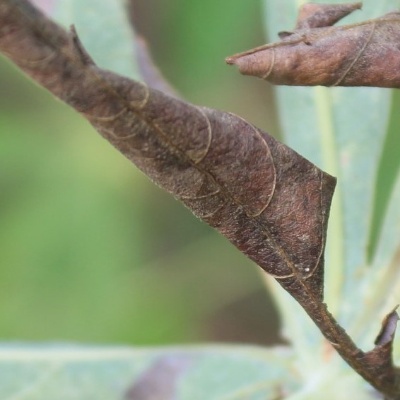
Crop: Cassava
Condition: bacterial blight